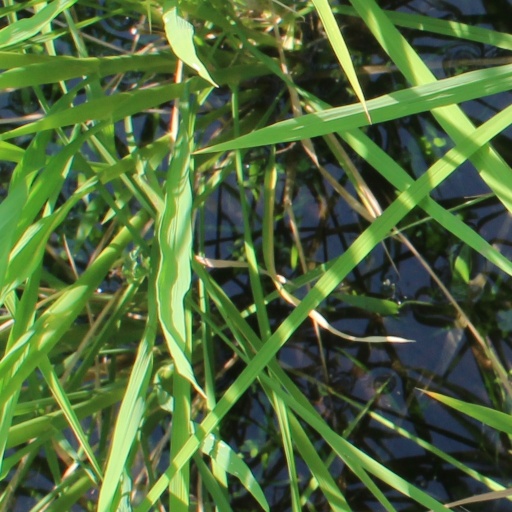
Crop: rice